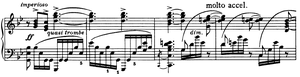
La 5ᵉ sonate op. 53 est une sonate du pianiste et compositeur russe Alexandre Scriabine. Composée peu après son poème de l'extase en 1907, la 5ᵉ sonate ne comporte qu'un seul mouvement. Son exécution dure à peu près dix minutes. Scriabine rompt définitivement avec la forme classique de la sonate, et se trouve aux frontières de l'atonalisme, mettant en avant les harmonies, les couleurs et le rythme. Les glissements chromatiques, les envols, la frénésie sont très caractéristiques de Scriabine. L'œuvre est créée le 18 novembre 1908 à Moscou par le pianiste Mark Meitschik.